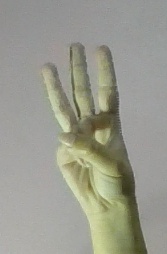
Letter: thaa